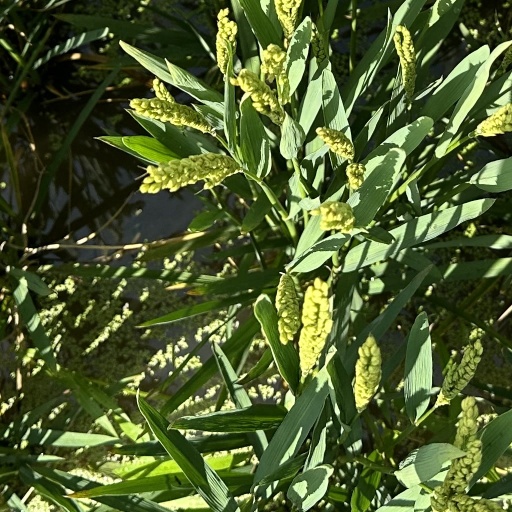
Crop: rice